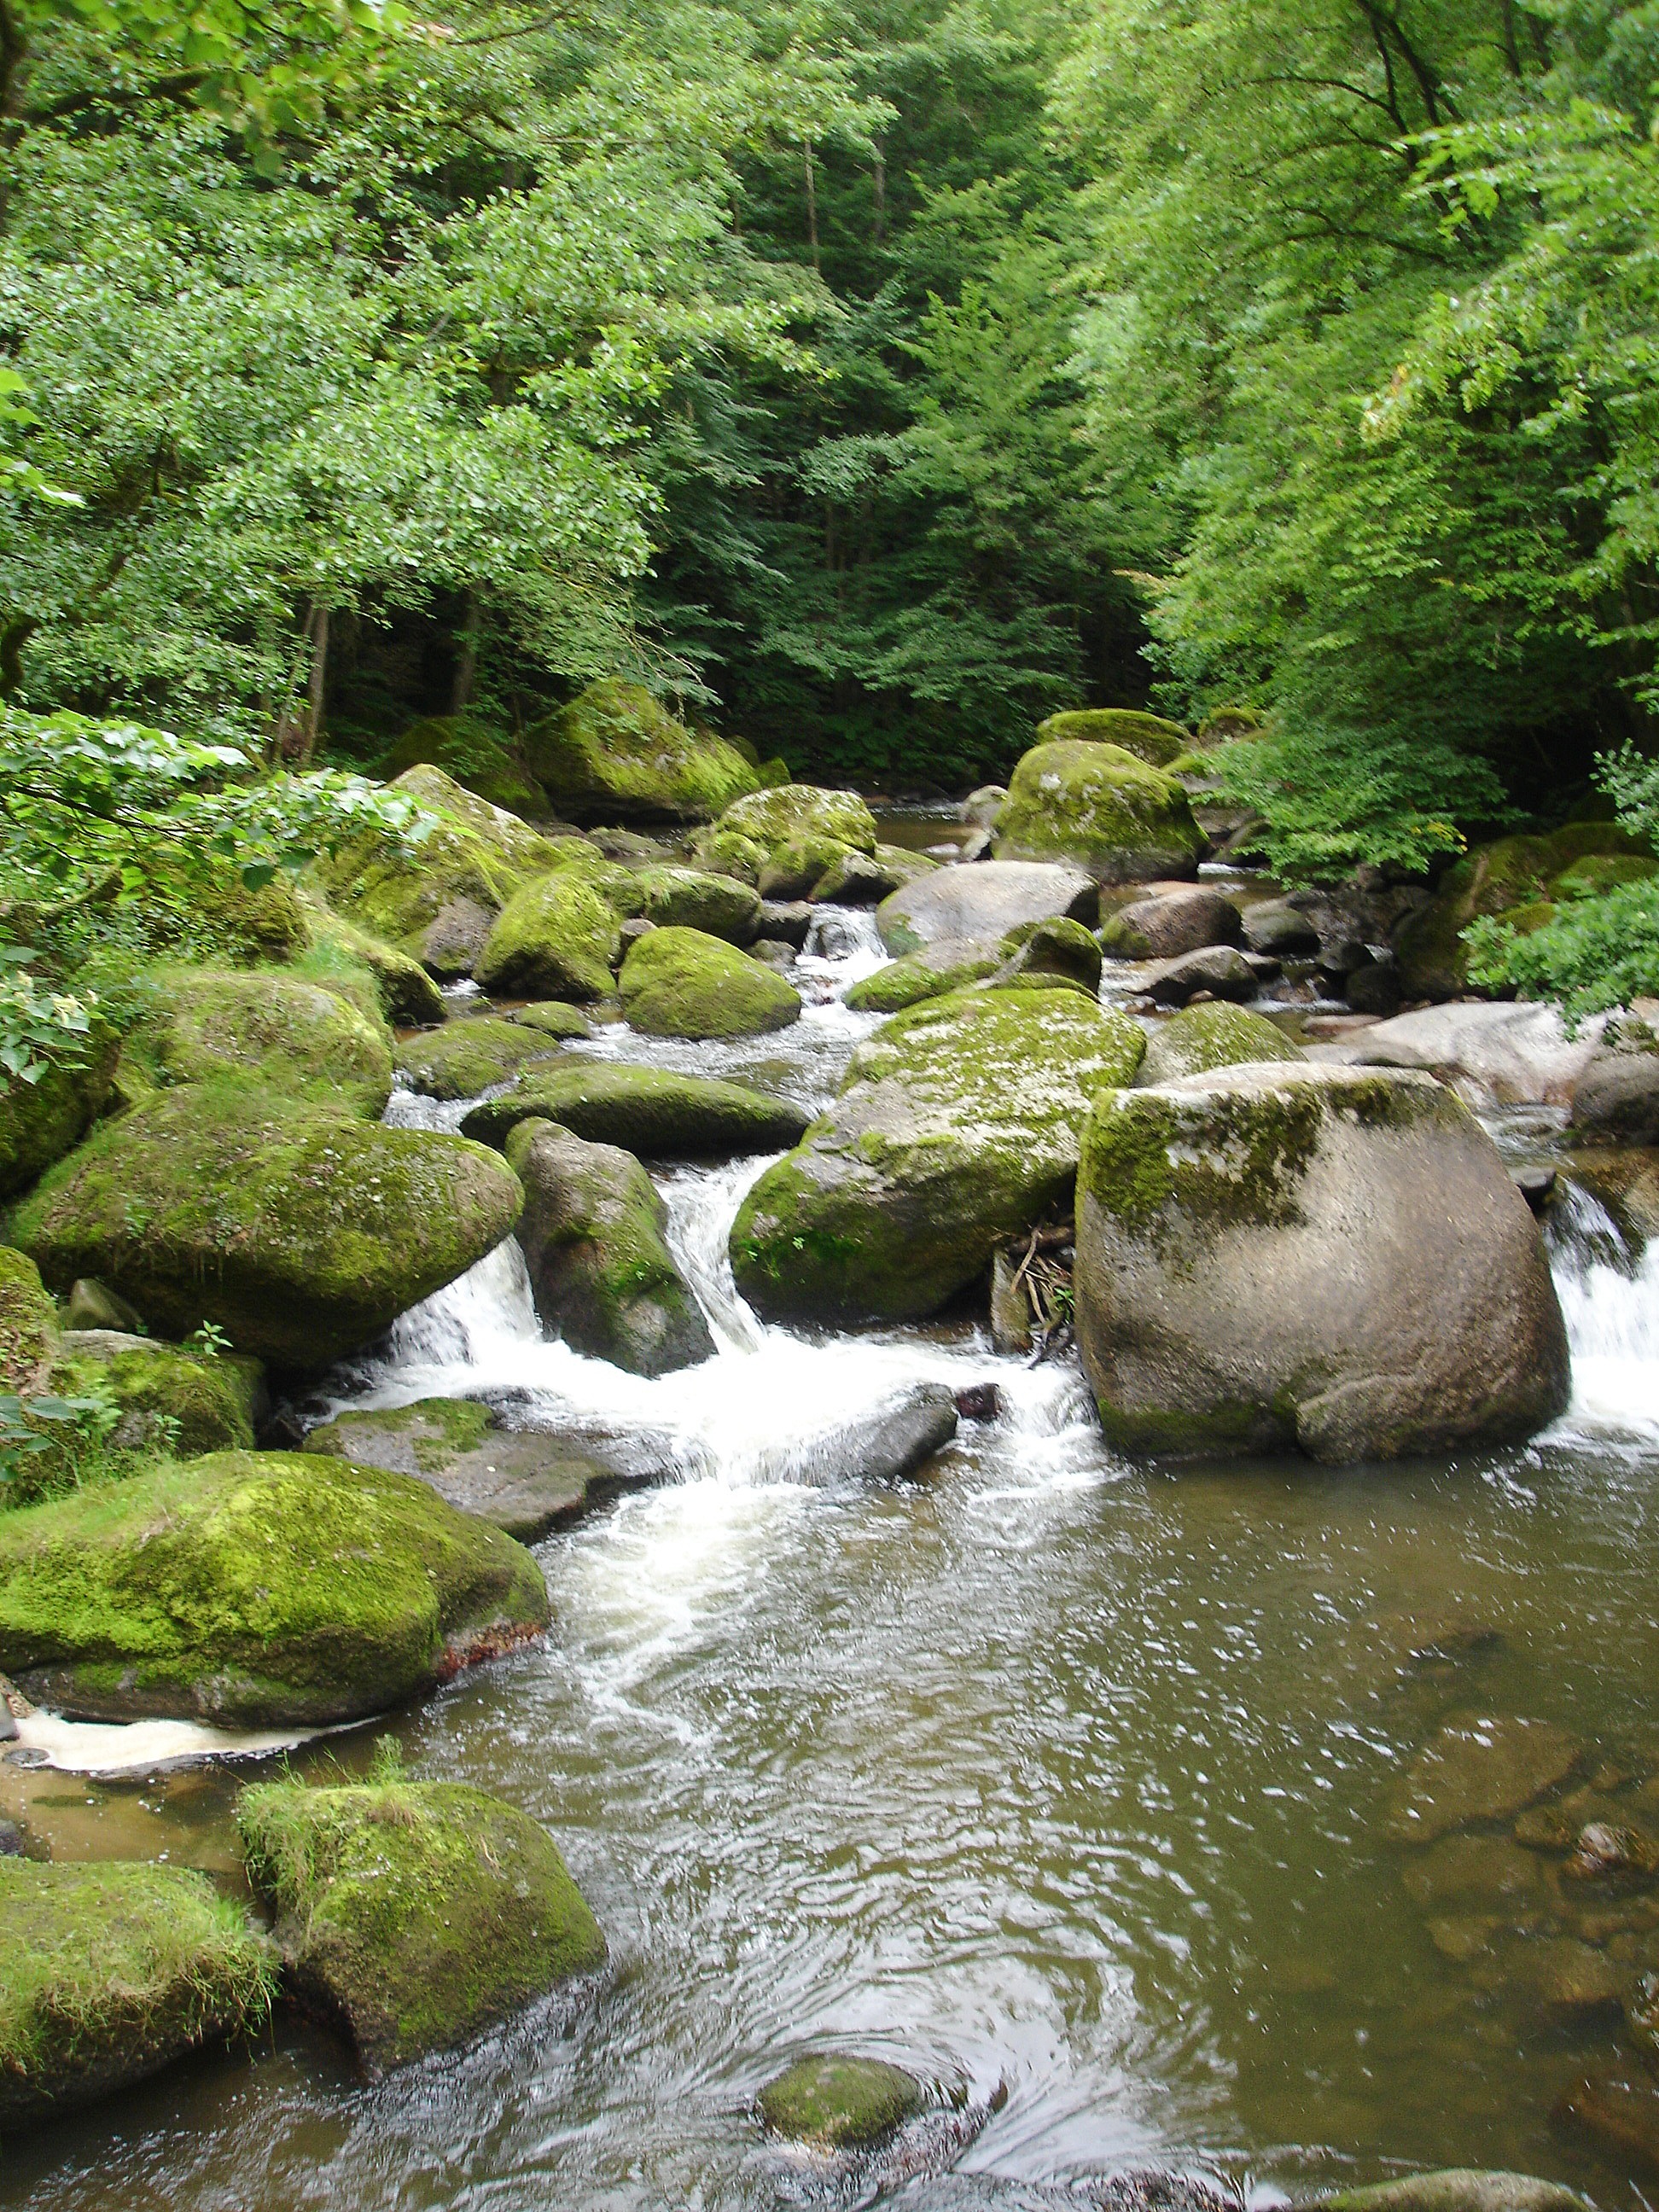
tree, water, nature, forest, rock, creek, wilderness, plant, leaf, flower, river, valley, moss, pond, stream, rapid, botany, garden, bubble, body of water, trees, stones, vegetation, shrubs, woodland, bach, waters, water feature, ecosystem, watercourse, landform, water running, mountain stream, nature reserve